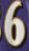
Number: 6